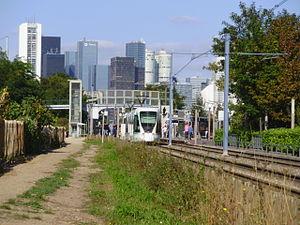
Tramway de la ligne T2 quittant la station Belvédère (Suresnes, Hauts-de-Seine, France) vers Porte de Versailles.
La ligne de Puteaux à Issy-Plaine, dite ligne des Moulineaux ou ligne des Coteaux, est une ligne ferroviaire des Hauts-de-Seine, en Île-de-France, d'une longueur de dix kilomètres. La ligne est ouverte en 1889. Elle est fermée et déposée entièrement en 1993 pour permettre la réalisation de la ligne 2 du tramway, qui parcourt ses emprises depuis 1997. Elle constituait la ligne nᵒ 972 000 du réseau ferré national, dans la nomenclature de la SNCF, jusqu'à son retranchement officiel en 2005.